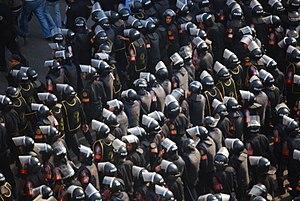
Les Forces de la sécurité centrale sont un des services de la police égyptienne dépendant du ministère de l'Intérieur égyptien. Elles sont chargées de la protection de certains sites, comme les ambassades, de l'encadrement des manifestations, des opérations anti-émeutes et des opérations spéciales.